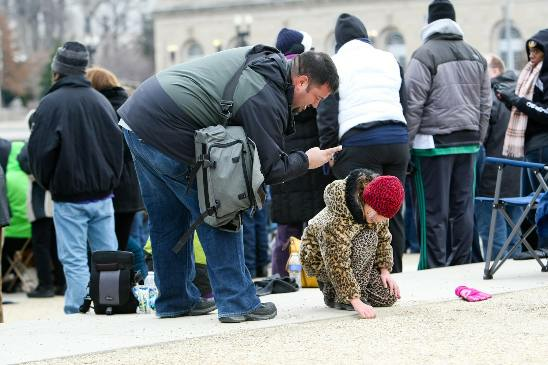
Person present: Yes